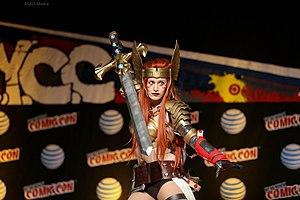
Image Comics est une maison d'édition de comics américaine fondée en 1992. Cette année-là, sept des plus importants dessinateurs de Marvel Comics, Todd McFarlane, Jim Lee, Erik Larsen, Rob Liefeld, Marc Silvestri, Whilce Portacio et Jim Valentino, mécontents de la façon dont ils sont traités par cet éditeur, décident de le quitter et de fonder leur propre société. Le fonctionnement d'Image est très différent des éditeurs plus anciens, comme Marvel ou DC Comics, puisqu'il s'agit plus d'un agglomérat de maisons d'édition indépendantes, dirigées chacune par un membre fondateur. Image est seulement une société qui permet de mieux gérer les relations avec les autres partenaires de la chaîne du livre.